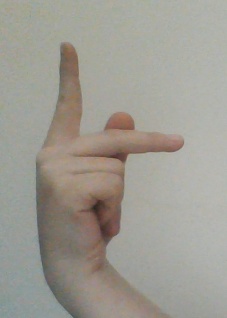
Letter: dha